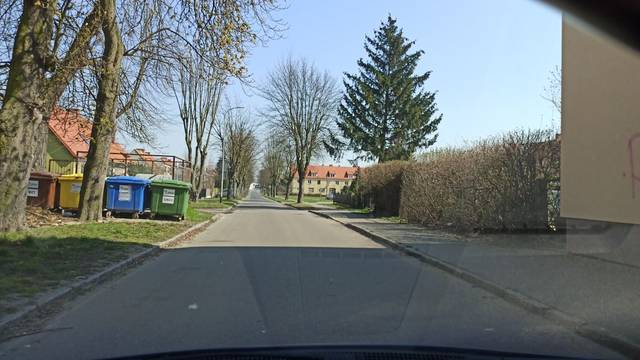
Region: Poland
Coordinates: 54.149, 19.406